You're Getting Old

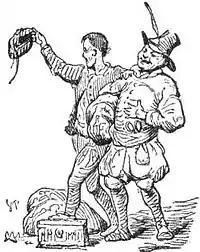
Co-creator Trey Parker likened Randy's dilemma with the Hans Christian Andersen short story "The Emperor's New Clothes".

The episode's main theme has been described as "universal and timeless, but also specific and personal: growing up and dealing with change." The episode makes it clear that Stan's pre-adolescent battle with cynicism is not necessarily representative of all "tweens"; one reviewer described the character's problem as more common to depression. The episode also mocks how "cynical culture breeds cynical audiences", typified in the "contemptuous trailers" for predictable films during the scene set at the cinema, which often end with the insult "Fuck you!" Sean O'Neal, in the episode's review at "The A.V. Club", linked the episode's theme to modern culture: "The Internet has turned nearly everyone into a cynic." "Time" reviewer James Poniewozik disagreed with his assessment, but did note that "there's definitely an argument that the instant dissection of all experience online encourages a kind of protective dismissiveness." The episode was also interpreted as a satire of immediate online responses from fans, who criticize "South Park" as stale but continue to watch regardless.